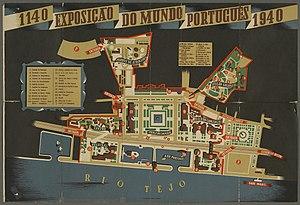
Plan de l'exposition du monde portugais, 1940, Lisbonne
L'exposition du monde portugais s'est tenue dans le quartier de Belém à Lisbonne en 1940, du 23 juin au 2 décembre. Elle fut organisée pour commémorer les 800 ans de la fondation du Portugal et les 300 ans de la restauration de l'indépendance vis-à-vis de l'Espagne. Elle coïncide avec la première année de la seconde Guerre mondiale.